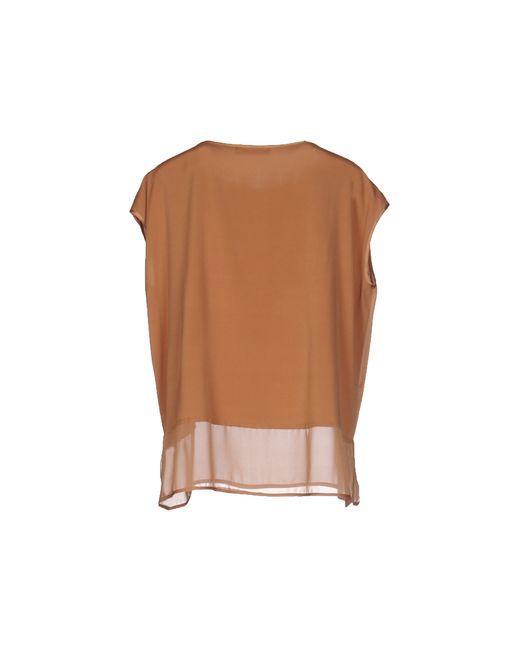
Ärmelloses braunes Top mit Rundhalsausschnitt für Damen